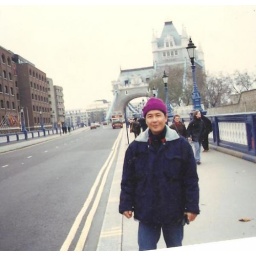
tower bridge in london